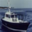
Label: ship